Z Andromedae

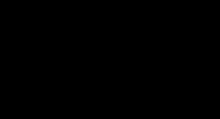
Light curve of Z Andromedae, showing a typical outburst in 1986 and the abnormally long active period from 2000 onwards

The variability of Z Andromedae was discovered by Williamina Paton Stevens Fleming , and announced in 1901.